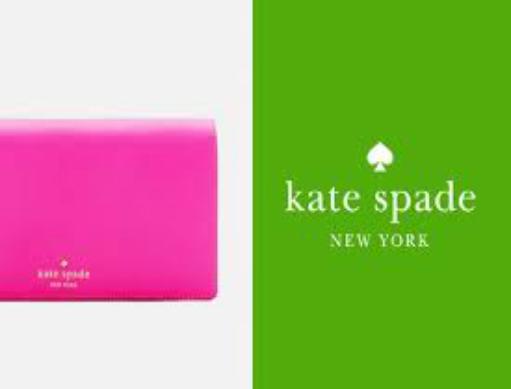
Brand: KATE SPADE-1
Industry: Clothes